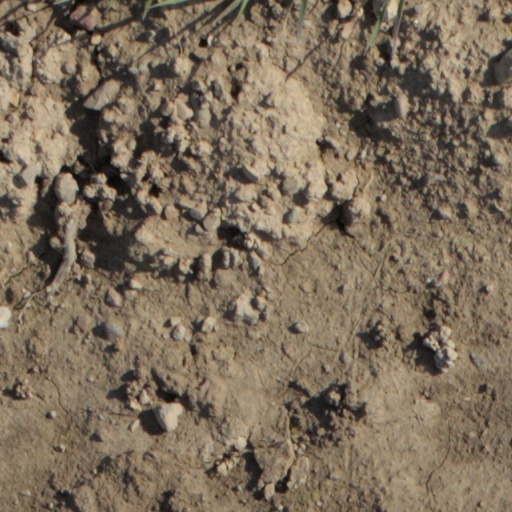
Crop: wheat